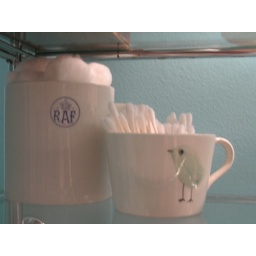
The RAF cup was in a trunk left in my grandfather's garage. The bird cup was in my mom''s dishes.